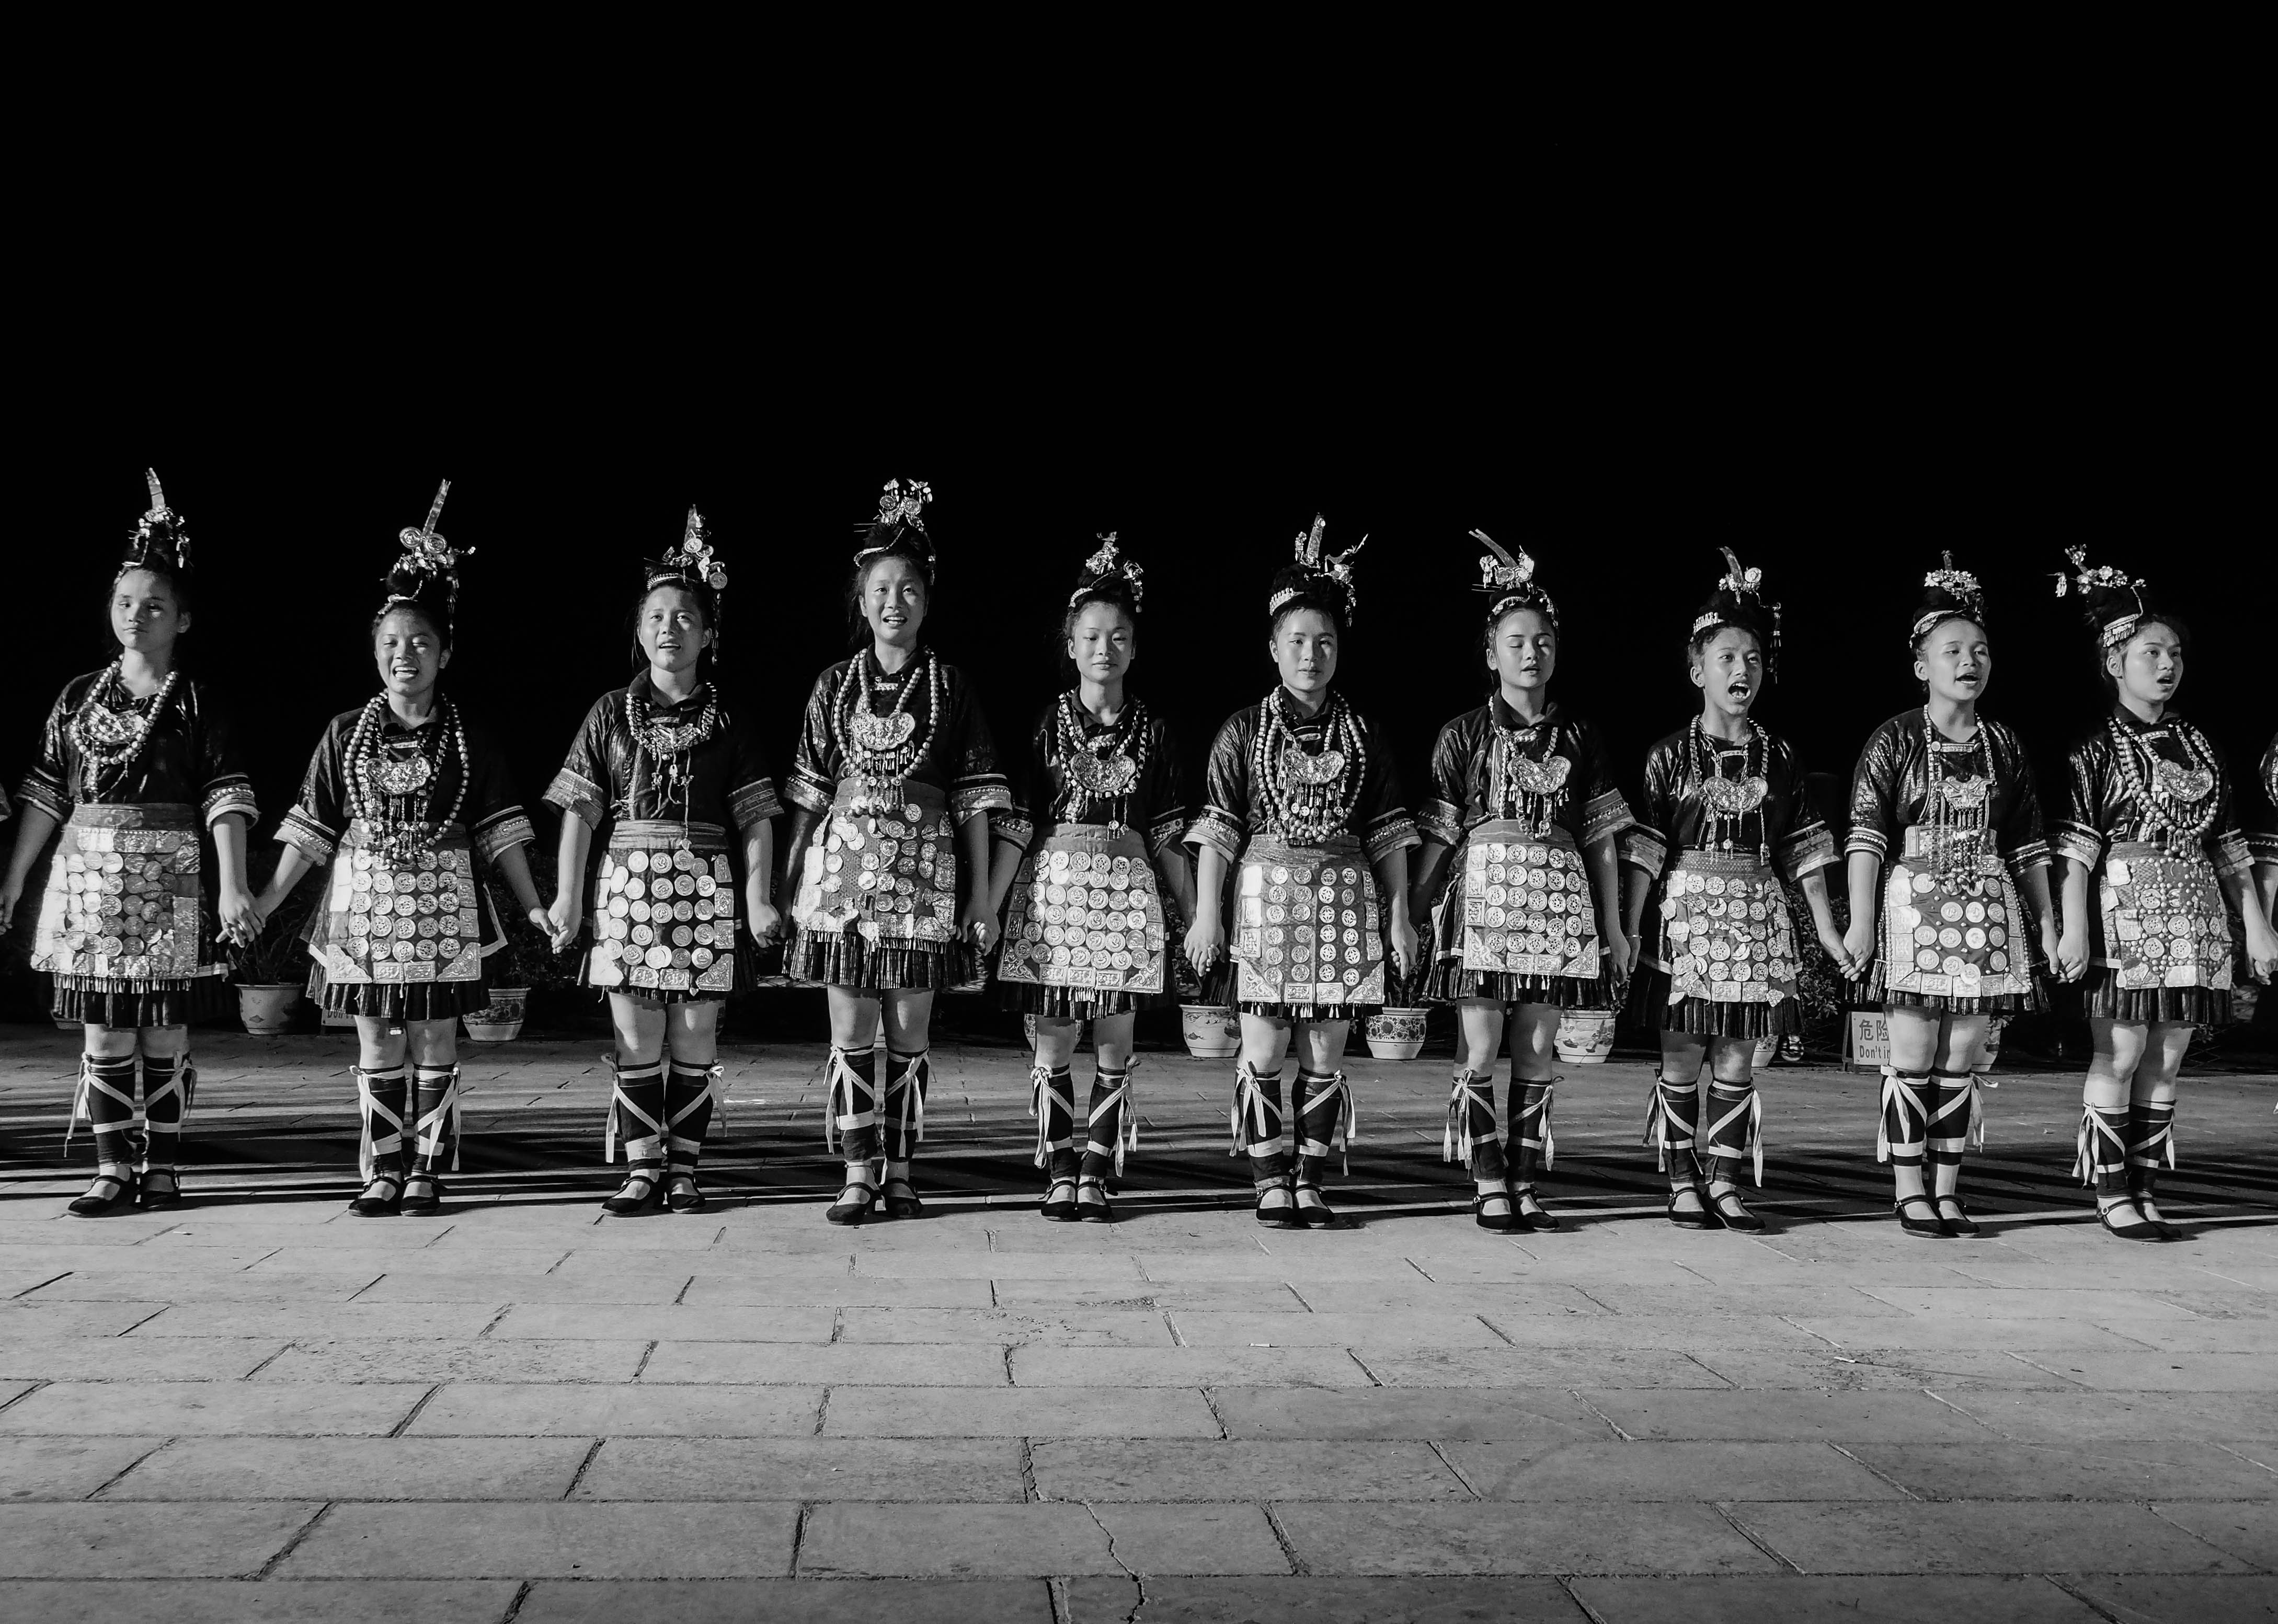
black, black and white, monochrome, team, monochrome photography, photography, night, style, child